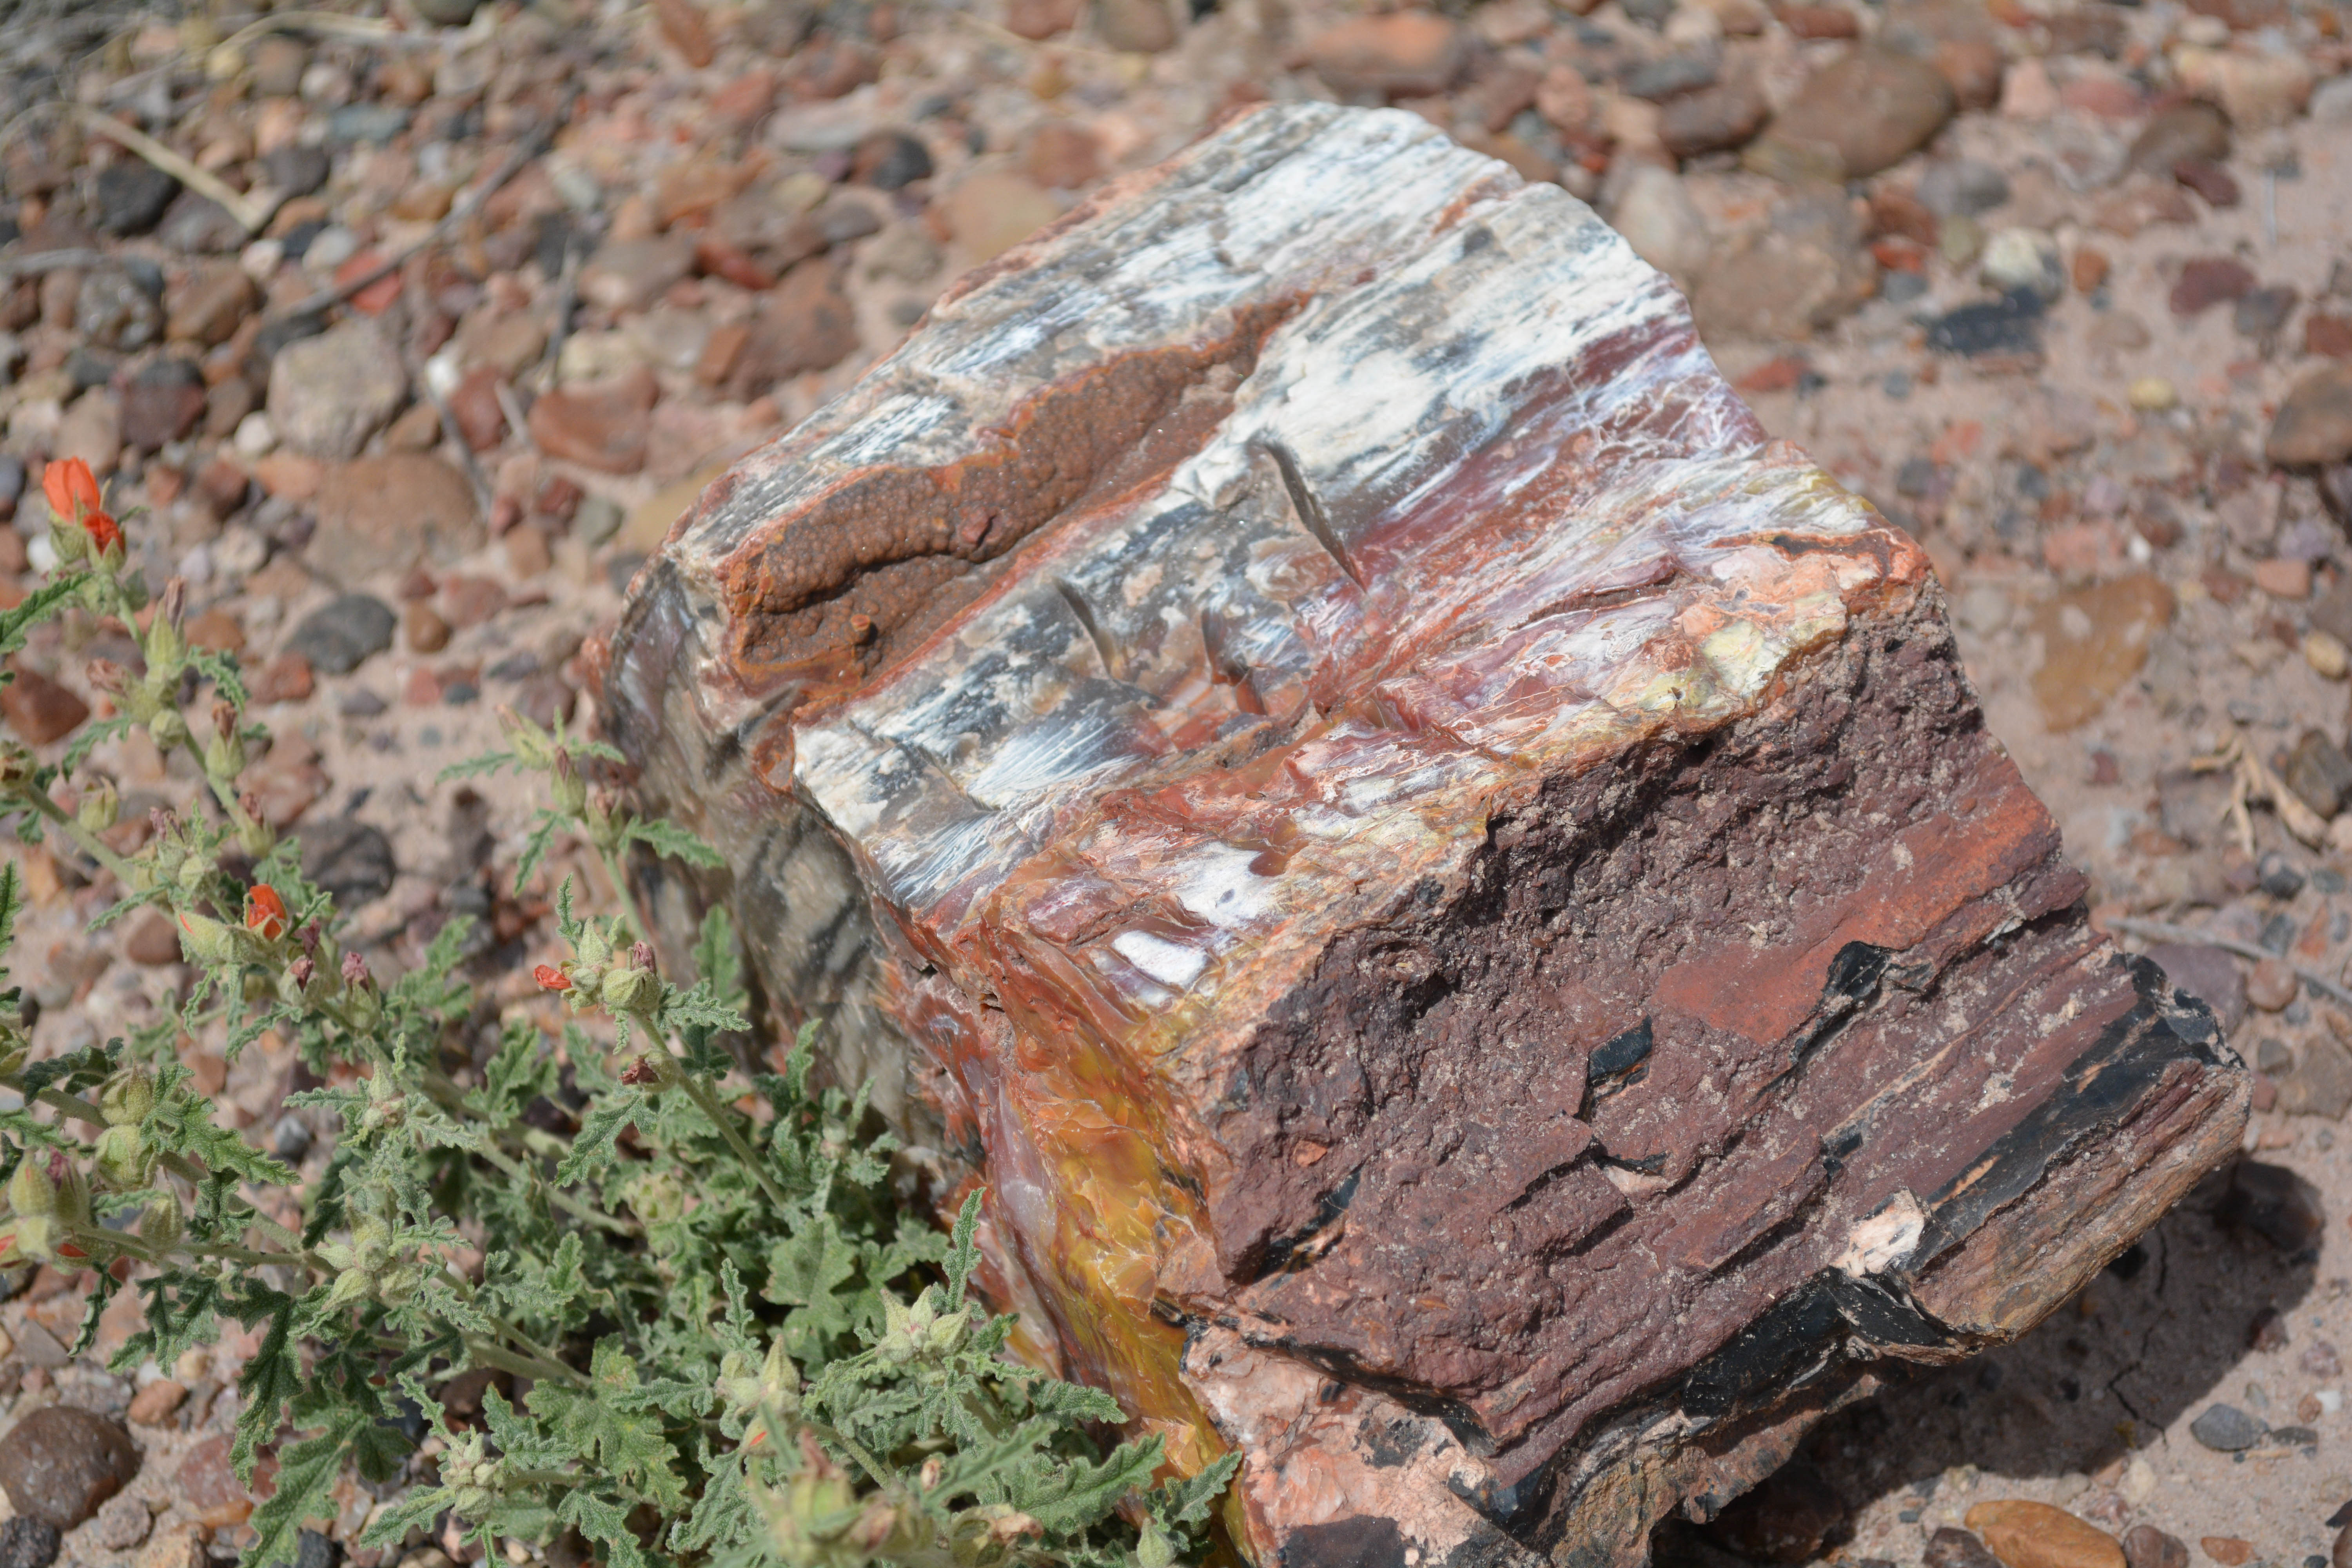
tree, rock, wood, trunk, soil, brick, terrain, material, geology, marccooper, painteddesert, petrifiedforest, route66, holbrook, arizonalandscape